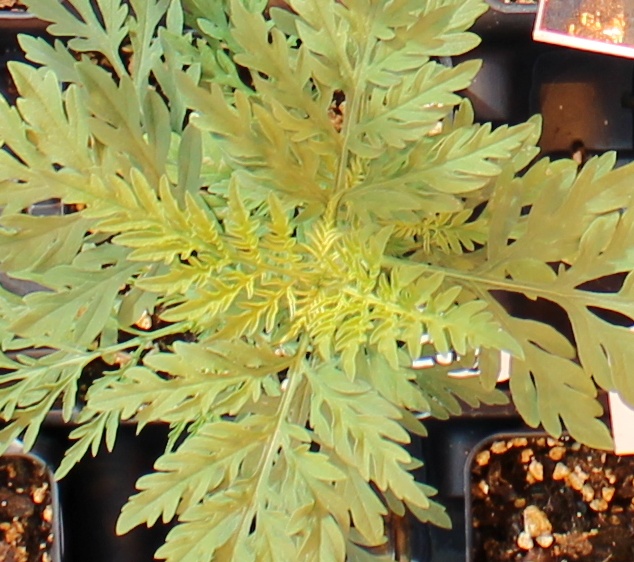
Label: Ragweed